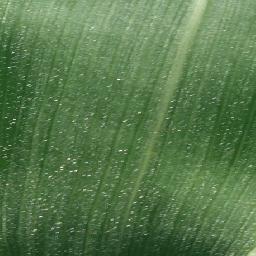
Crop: corn
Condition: (maize)_healthy